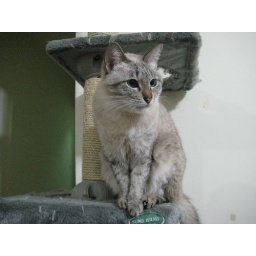
MeetPets is an animal advocacy group in Taipei. There are 23 cats at their office!